Saccharosydne

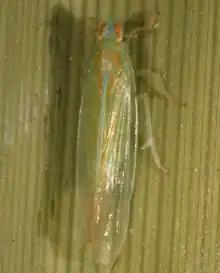
"Saccharosydne subandina" (adult)

Saccharosydne is a genus of delphacid planthoppers in the family Delphacidae. There are about nine described species in "Saccharosydne".